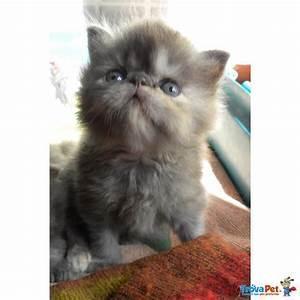
cat